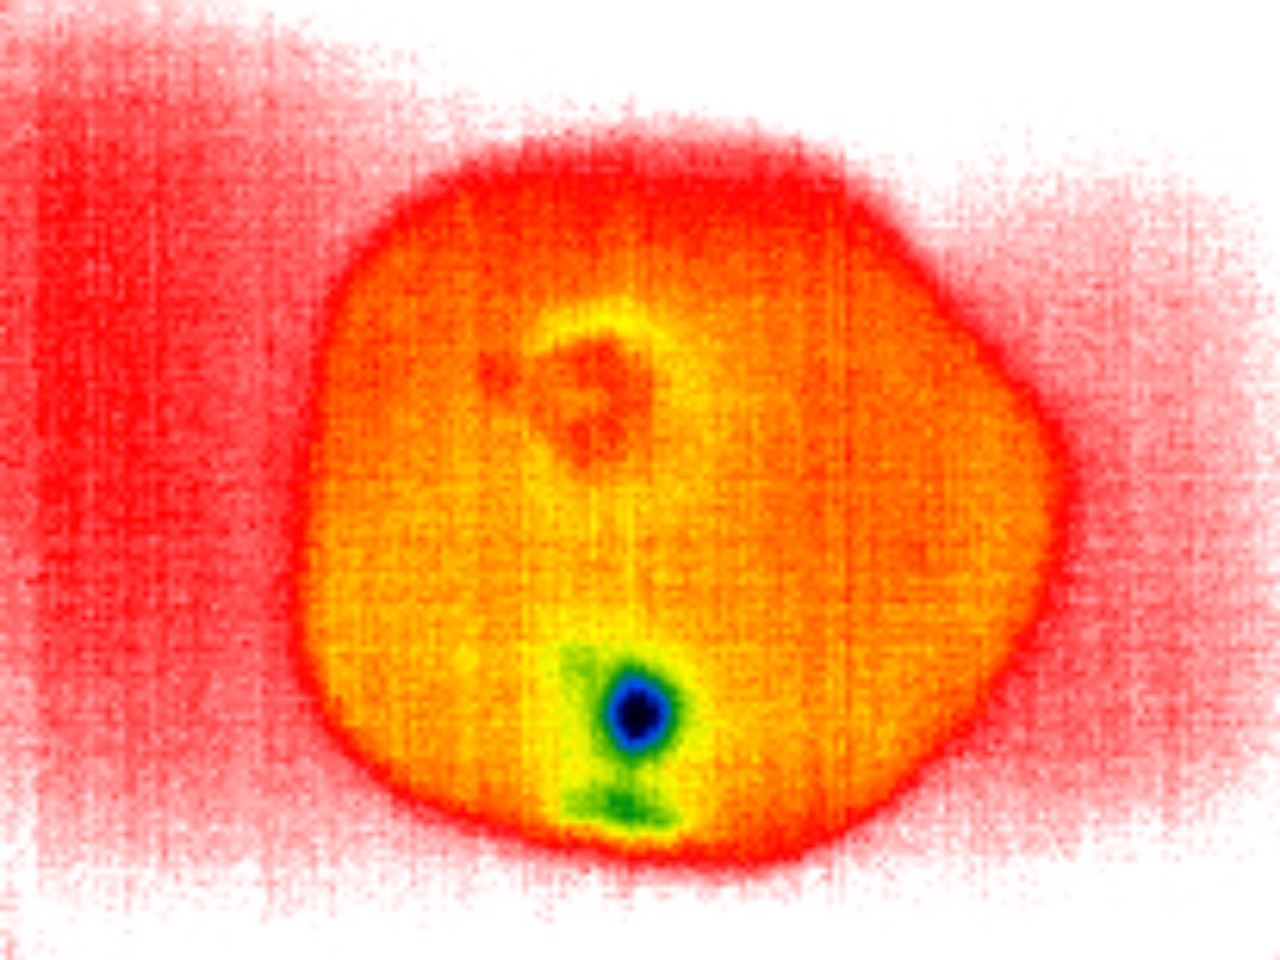
Label: Minor Defect